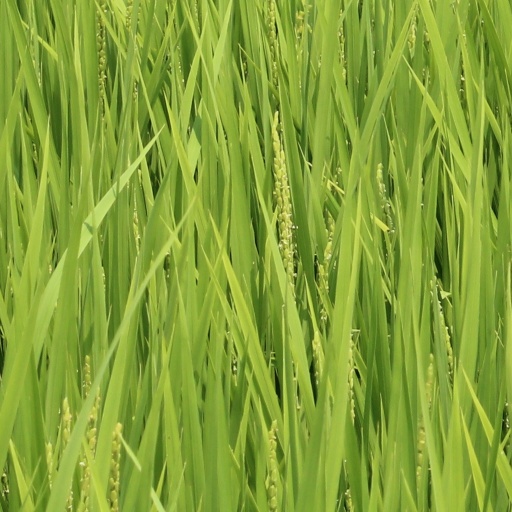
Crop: rice